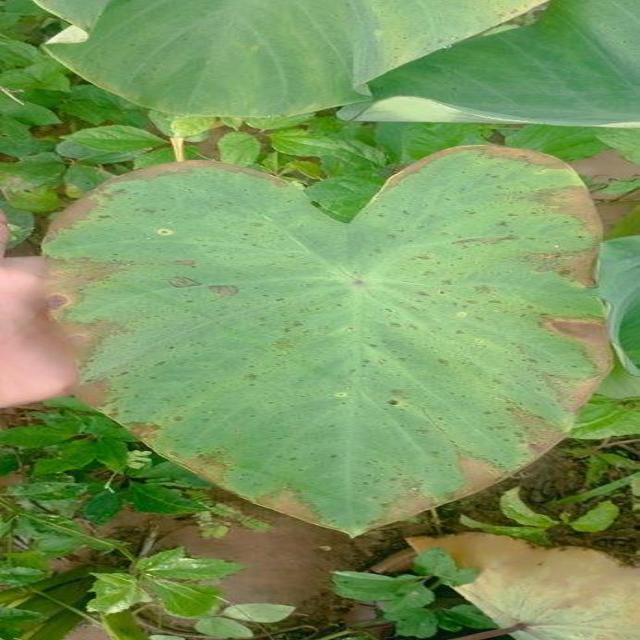
Label: Late_Blight